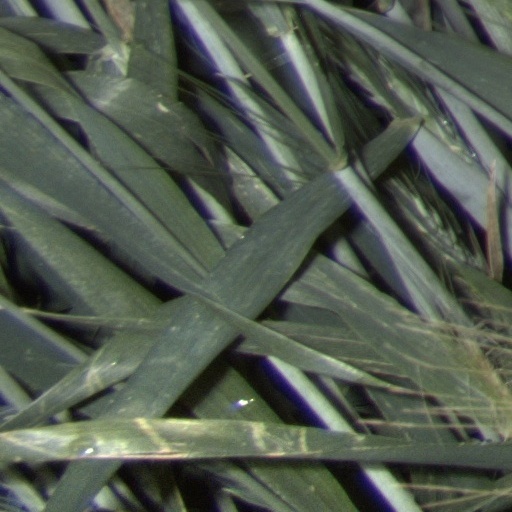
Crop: wheat